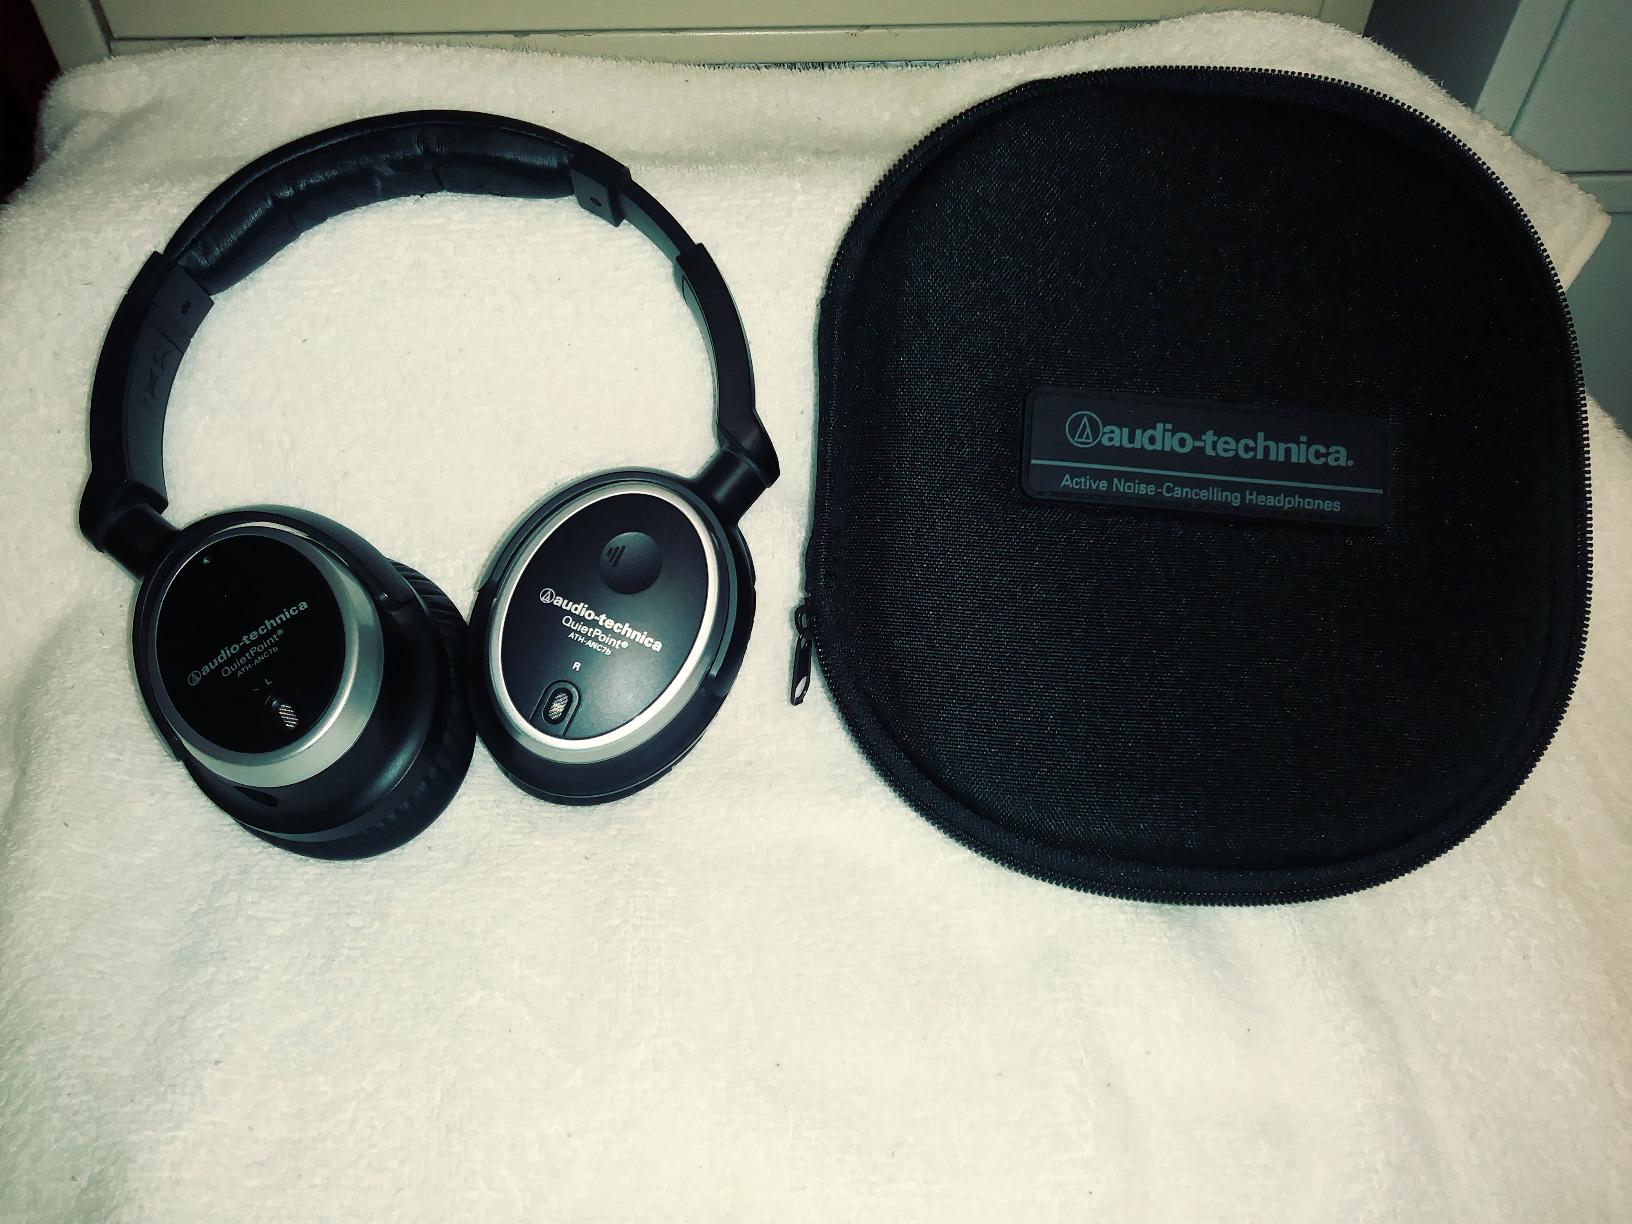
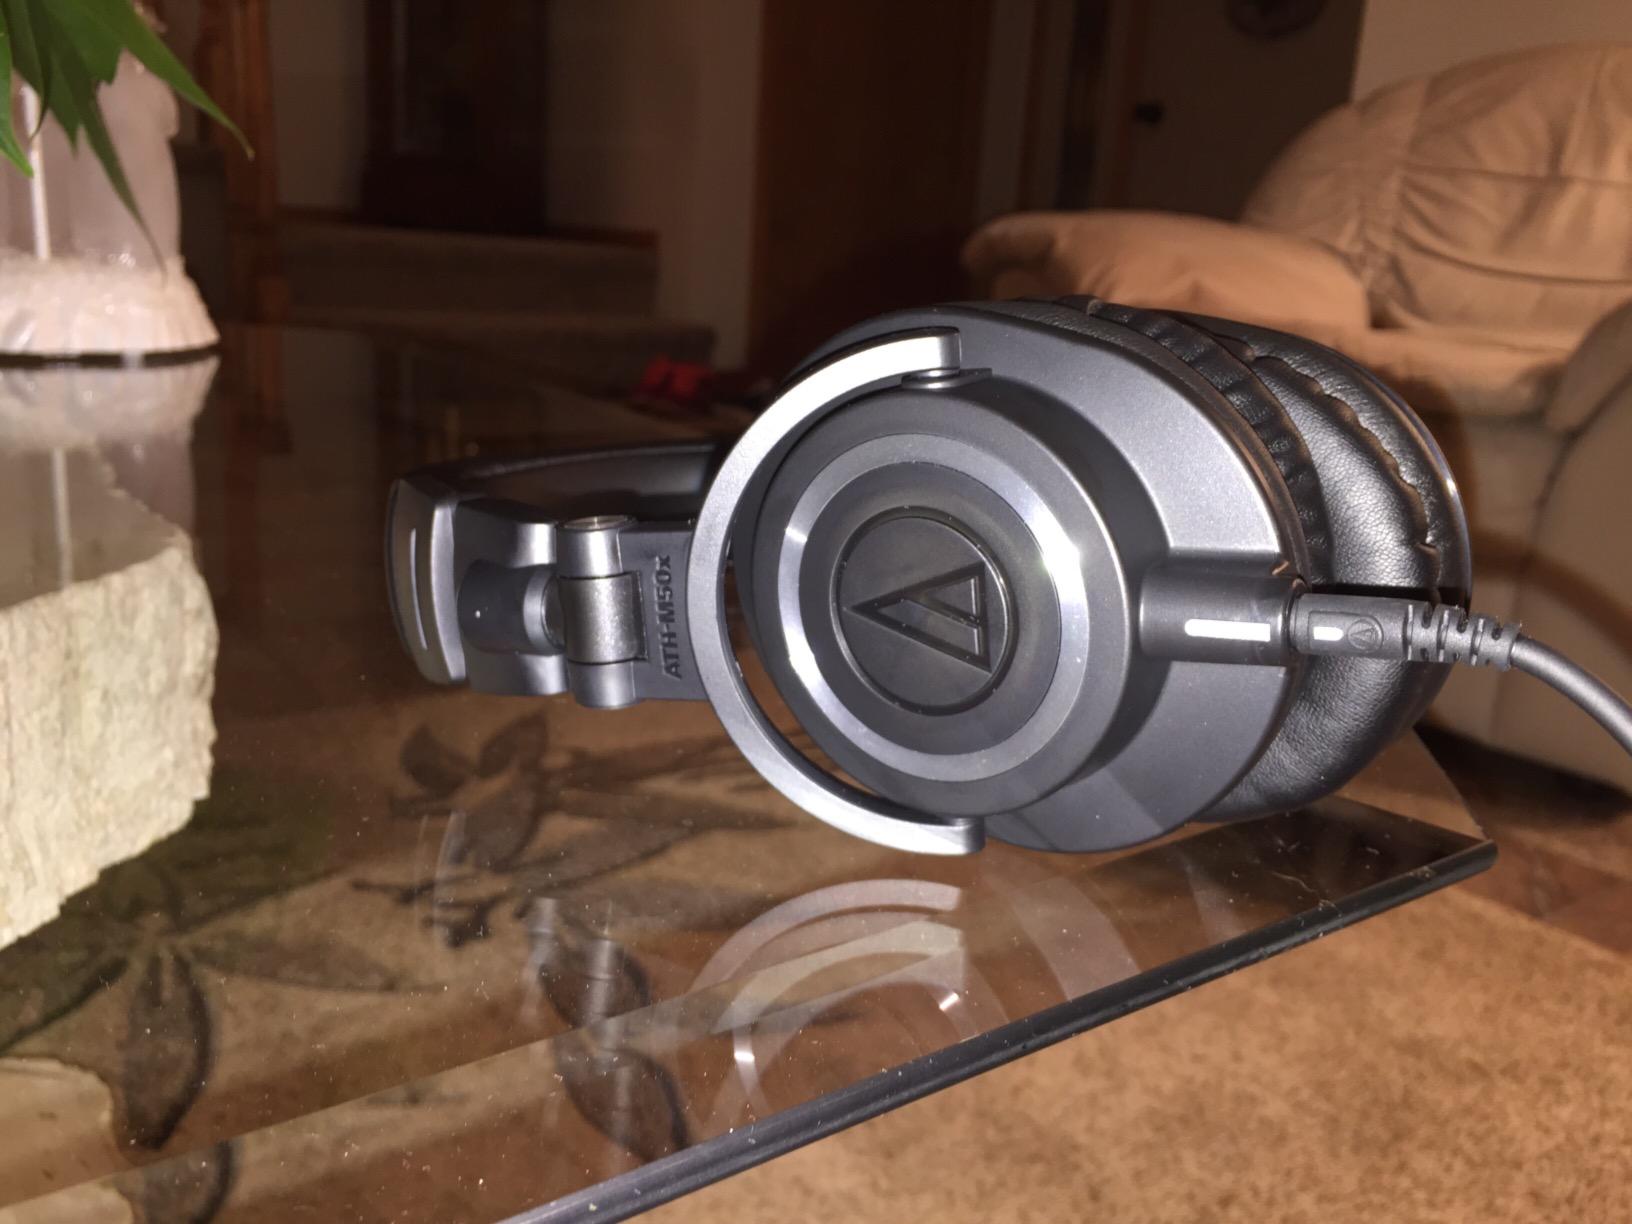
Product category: headphones
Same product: no